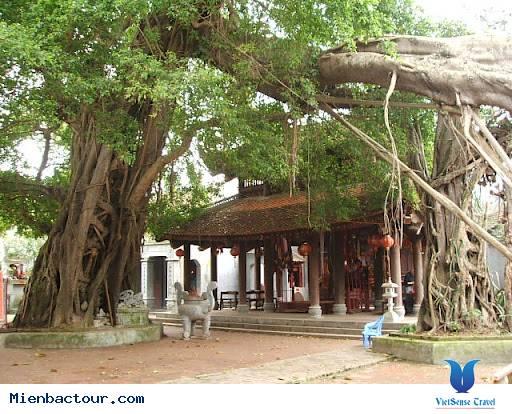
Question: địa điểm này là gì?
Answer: một ngôi chùa